Sky position (RA, Dec in degrees): 180.718, 19.916
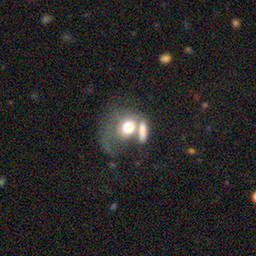
Galaxy morphology: Merging Galaxies